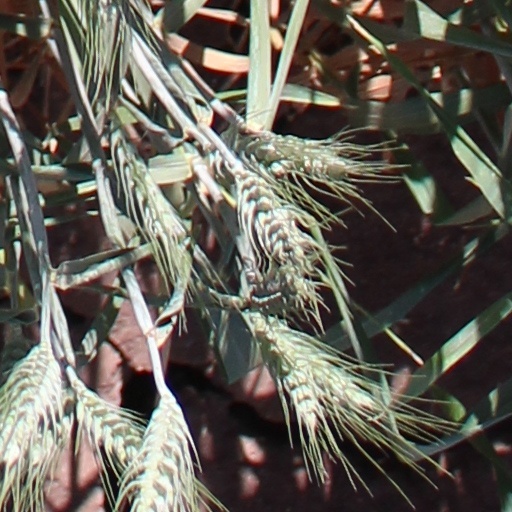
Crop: wheat